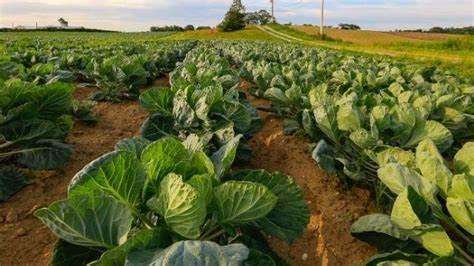
Hili ni shamba maalum la kabichi, mara nyingi mashamba ya namna hii hutifuliwa vyema kwa maandalizi bora ya mmea huu wa kipekee.Vilevile mmea wa kabeji huitaji maji ya kutosha kwa unyunyizaji ili kuhimarisha ukuaji wake kwa kasi kwa ajili ya ulaji na mavuno yake badae.